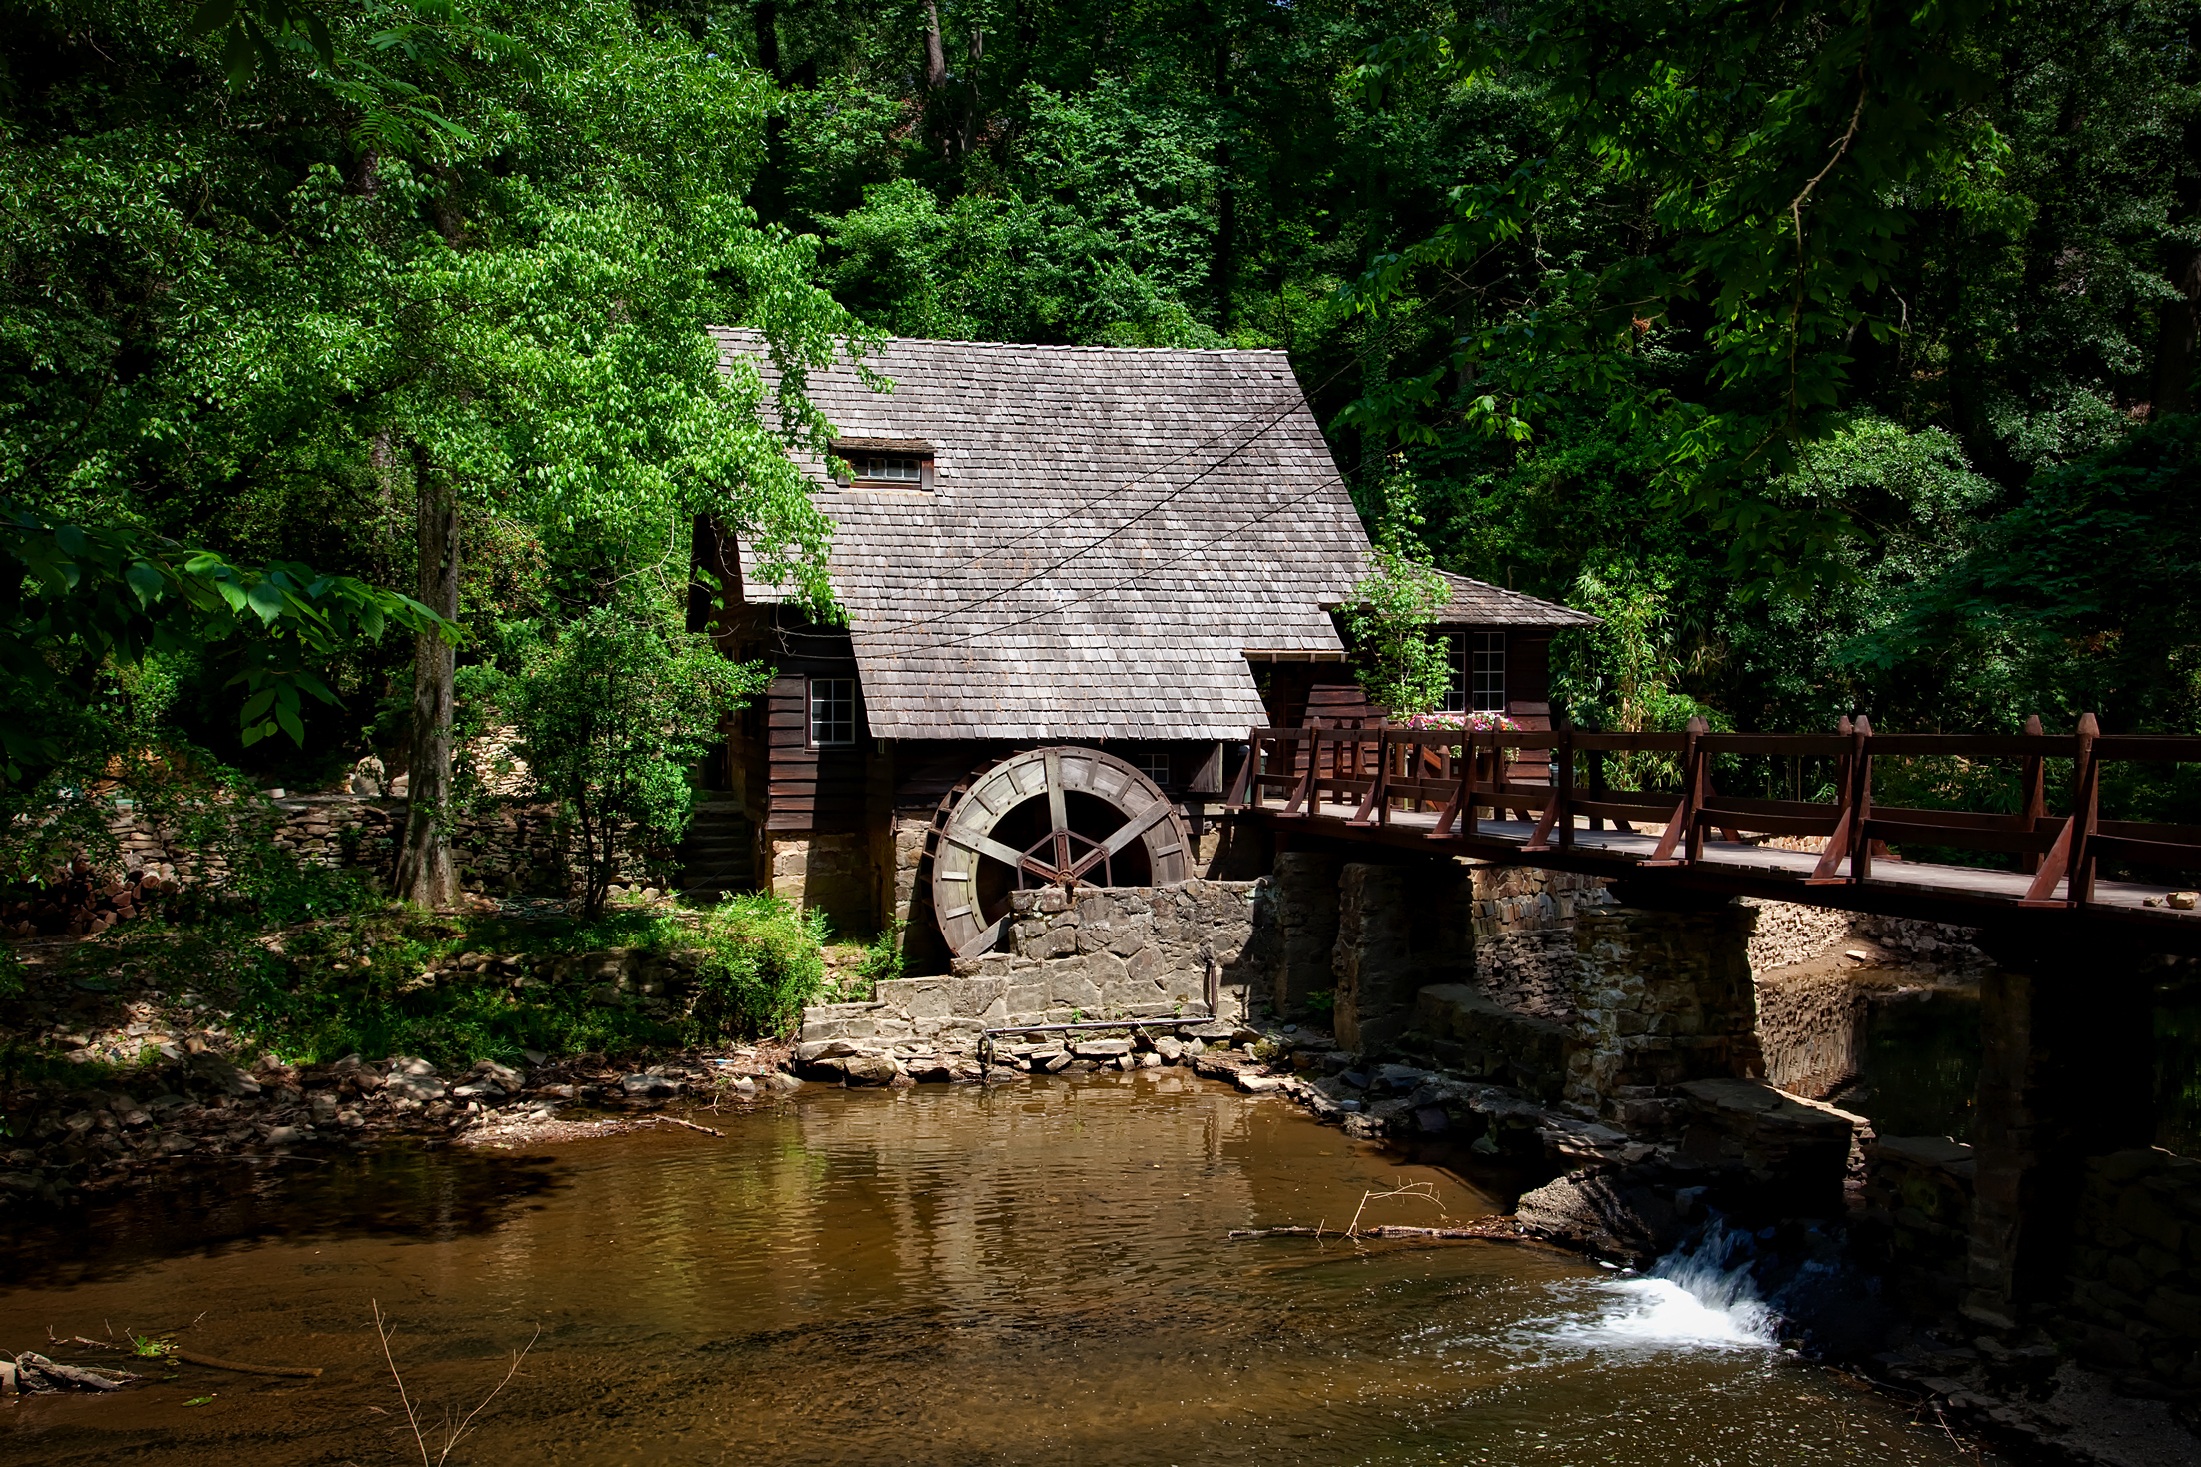
landscape, water, nature, forest, creek, structure, bridge, building, old, river, country, summer, village, stream, rural, reflection, jungle, landmark, dam, historic, waterway, trees, outdoors, woods, hdr, ruins, picturesque, rural area, pedestrian bridge, alabama, mill house